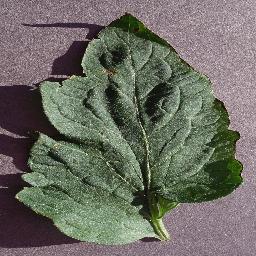
Label: Tomato___Target_Spot